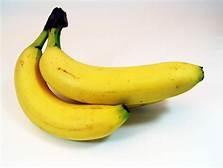
Label: banana